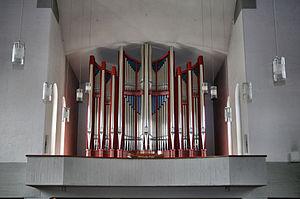
Rieger Orgelbau est une entreprise de facture d'orgue autrichienne fondée par Franz Rieger en 1845 à Jägerndorf, devenu aujourd'hui Krnov en République tchèque. Elle a aujourd'hui son siège à Schwarzach, tandis qu'elle conserve un autre atelier à Krnov.
L'église de l'Assomption est une église catholique d'architecture contemporaine à Memmingen.